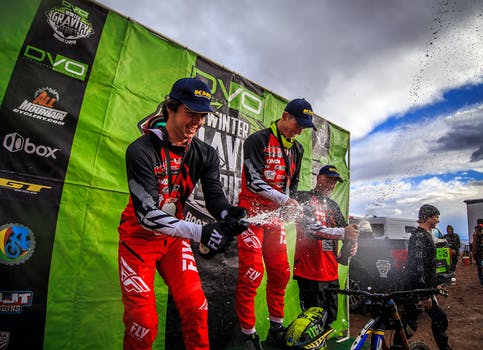
Label: No Watermark